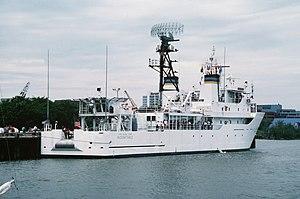
Le NOAAS McArthur II (R 330) était un navire océanographique exploité par la National Oceanic and Atmospheric Administration de 2003 à 2014. Auparavant, il était un navire de la Stalwart-class ocean surveillance ship, navire de surveillance de l'United States Naval Ship et portait le nom de USNS Indomitable.